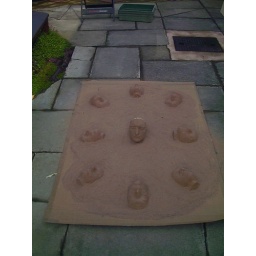
art work 1998 about people memories traped in the sand of the beach